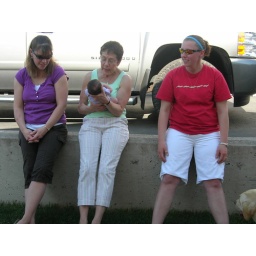
There's even one hiding under the red shirt - no joke.